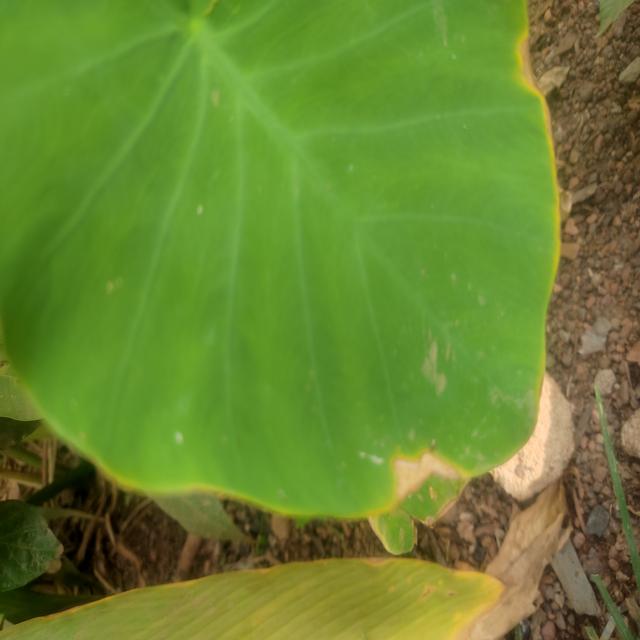
Label: Early_Blight